Traffic sign

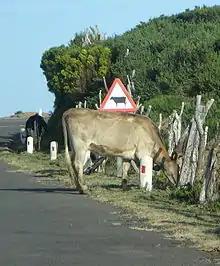
Sign warning of cattle crossing in a rural road of Madeira Island, Portugal

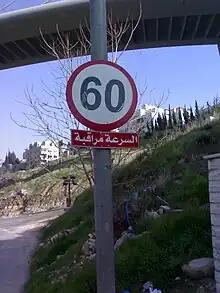

International conventions such as Vienna Convention on Road Signs and Signals and Geneva Convention on Road Traffic have helped to achieve a degree of uniformity in traffic signing in various countries. Countries have also unilaterally (to some extent) followed other countries in order to avoid confusion.